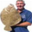
Label: flatfish